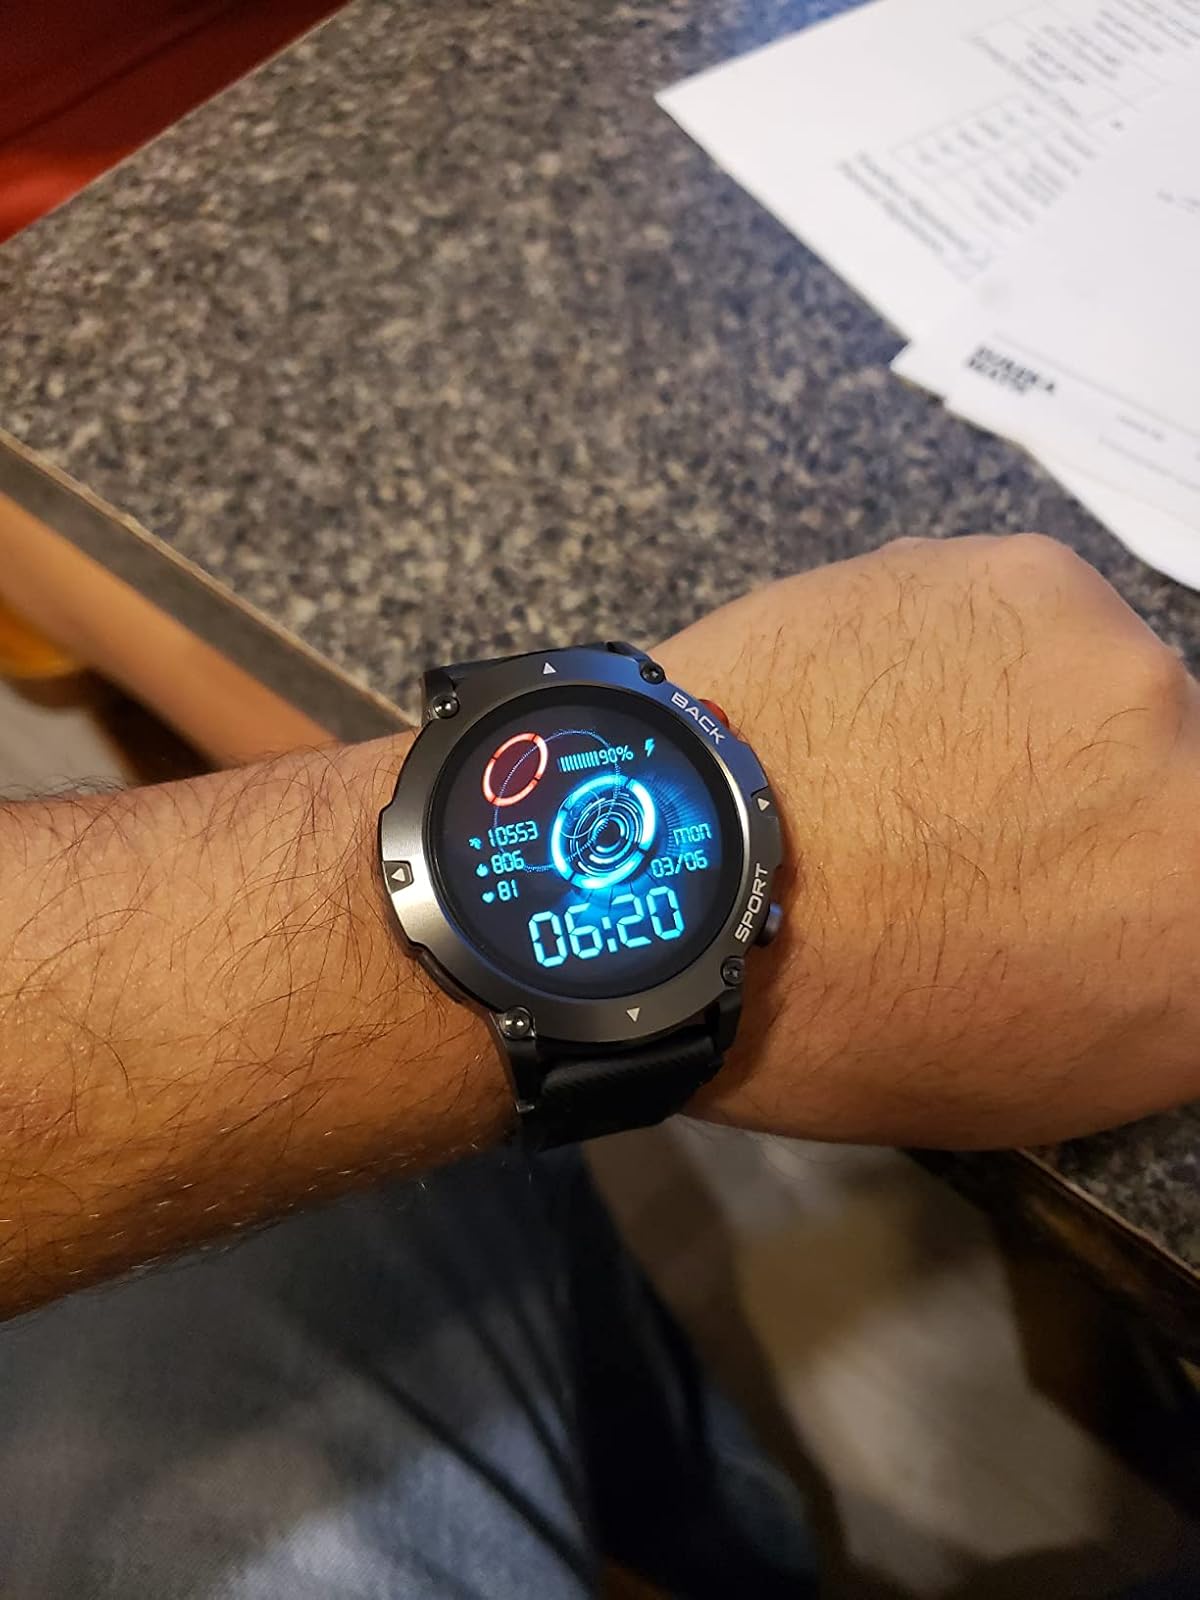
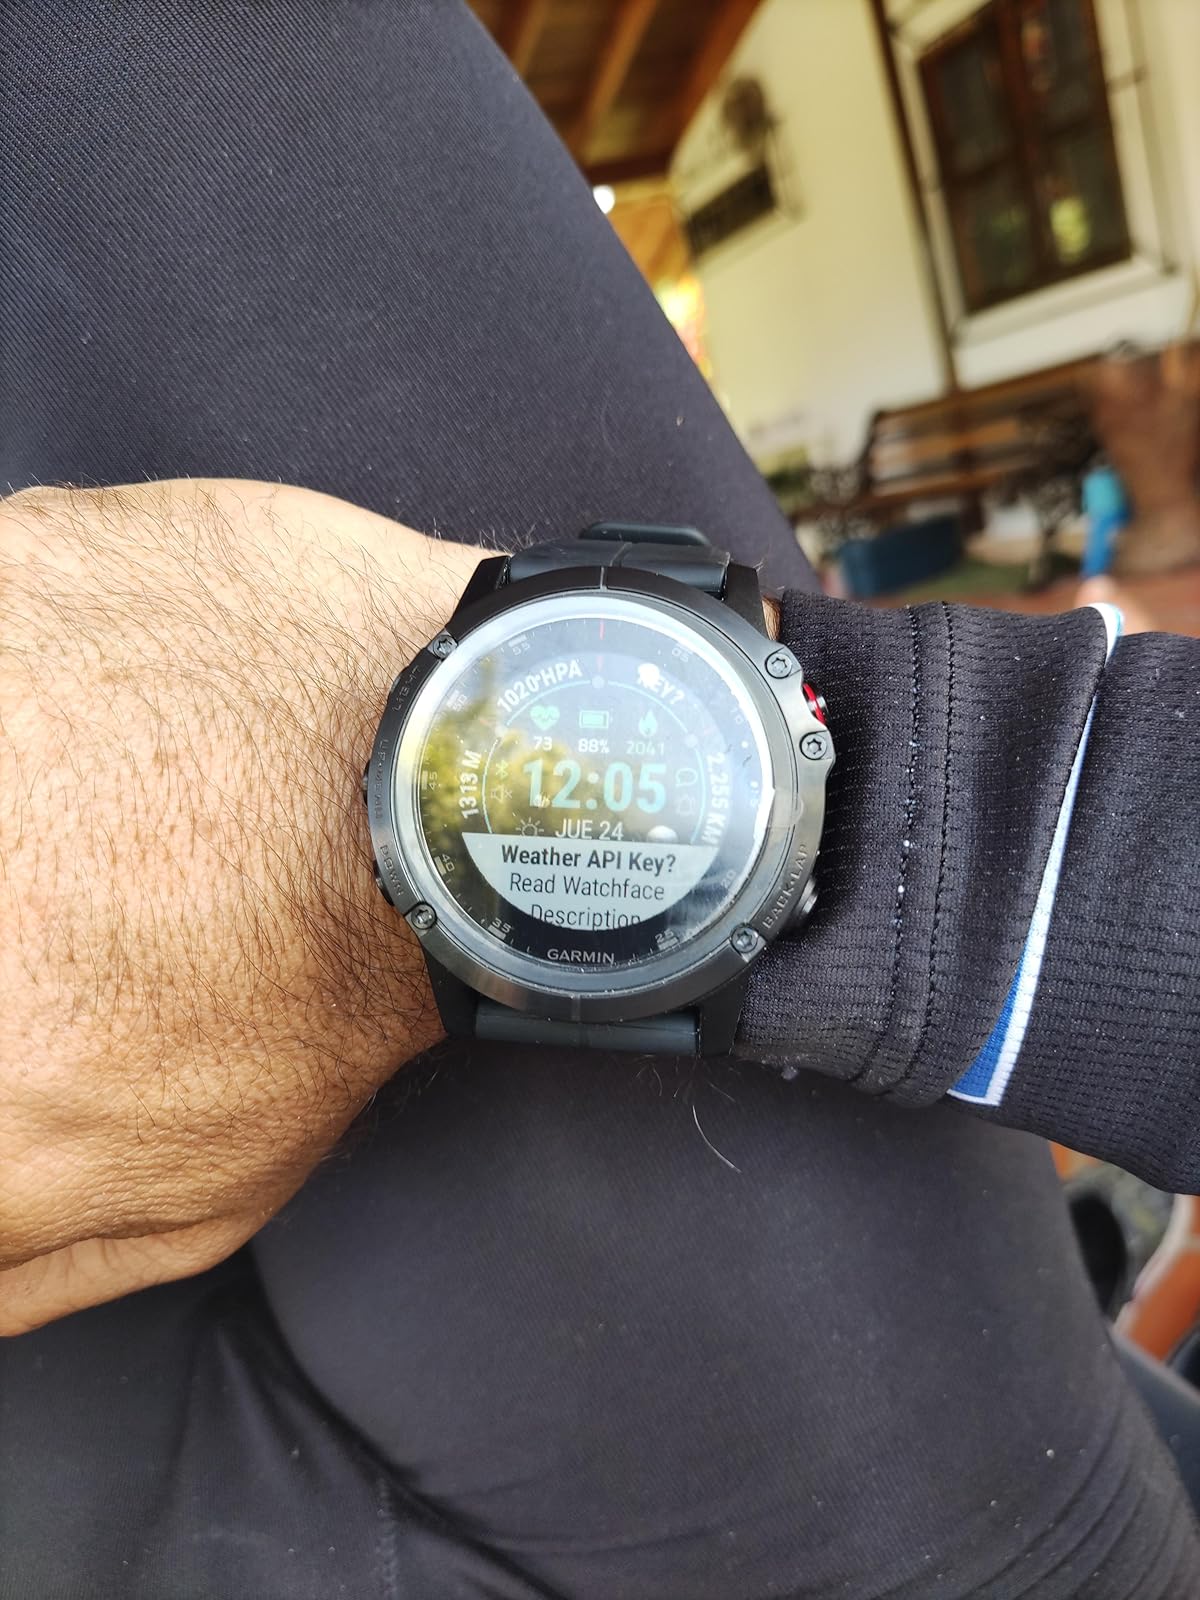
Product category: smartwatch
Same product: no